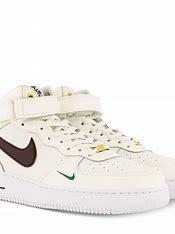
Brand: Nike
Model: Force 1 LV8